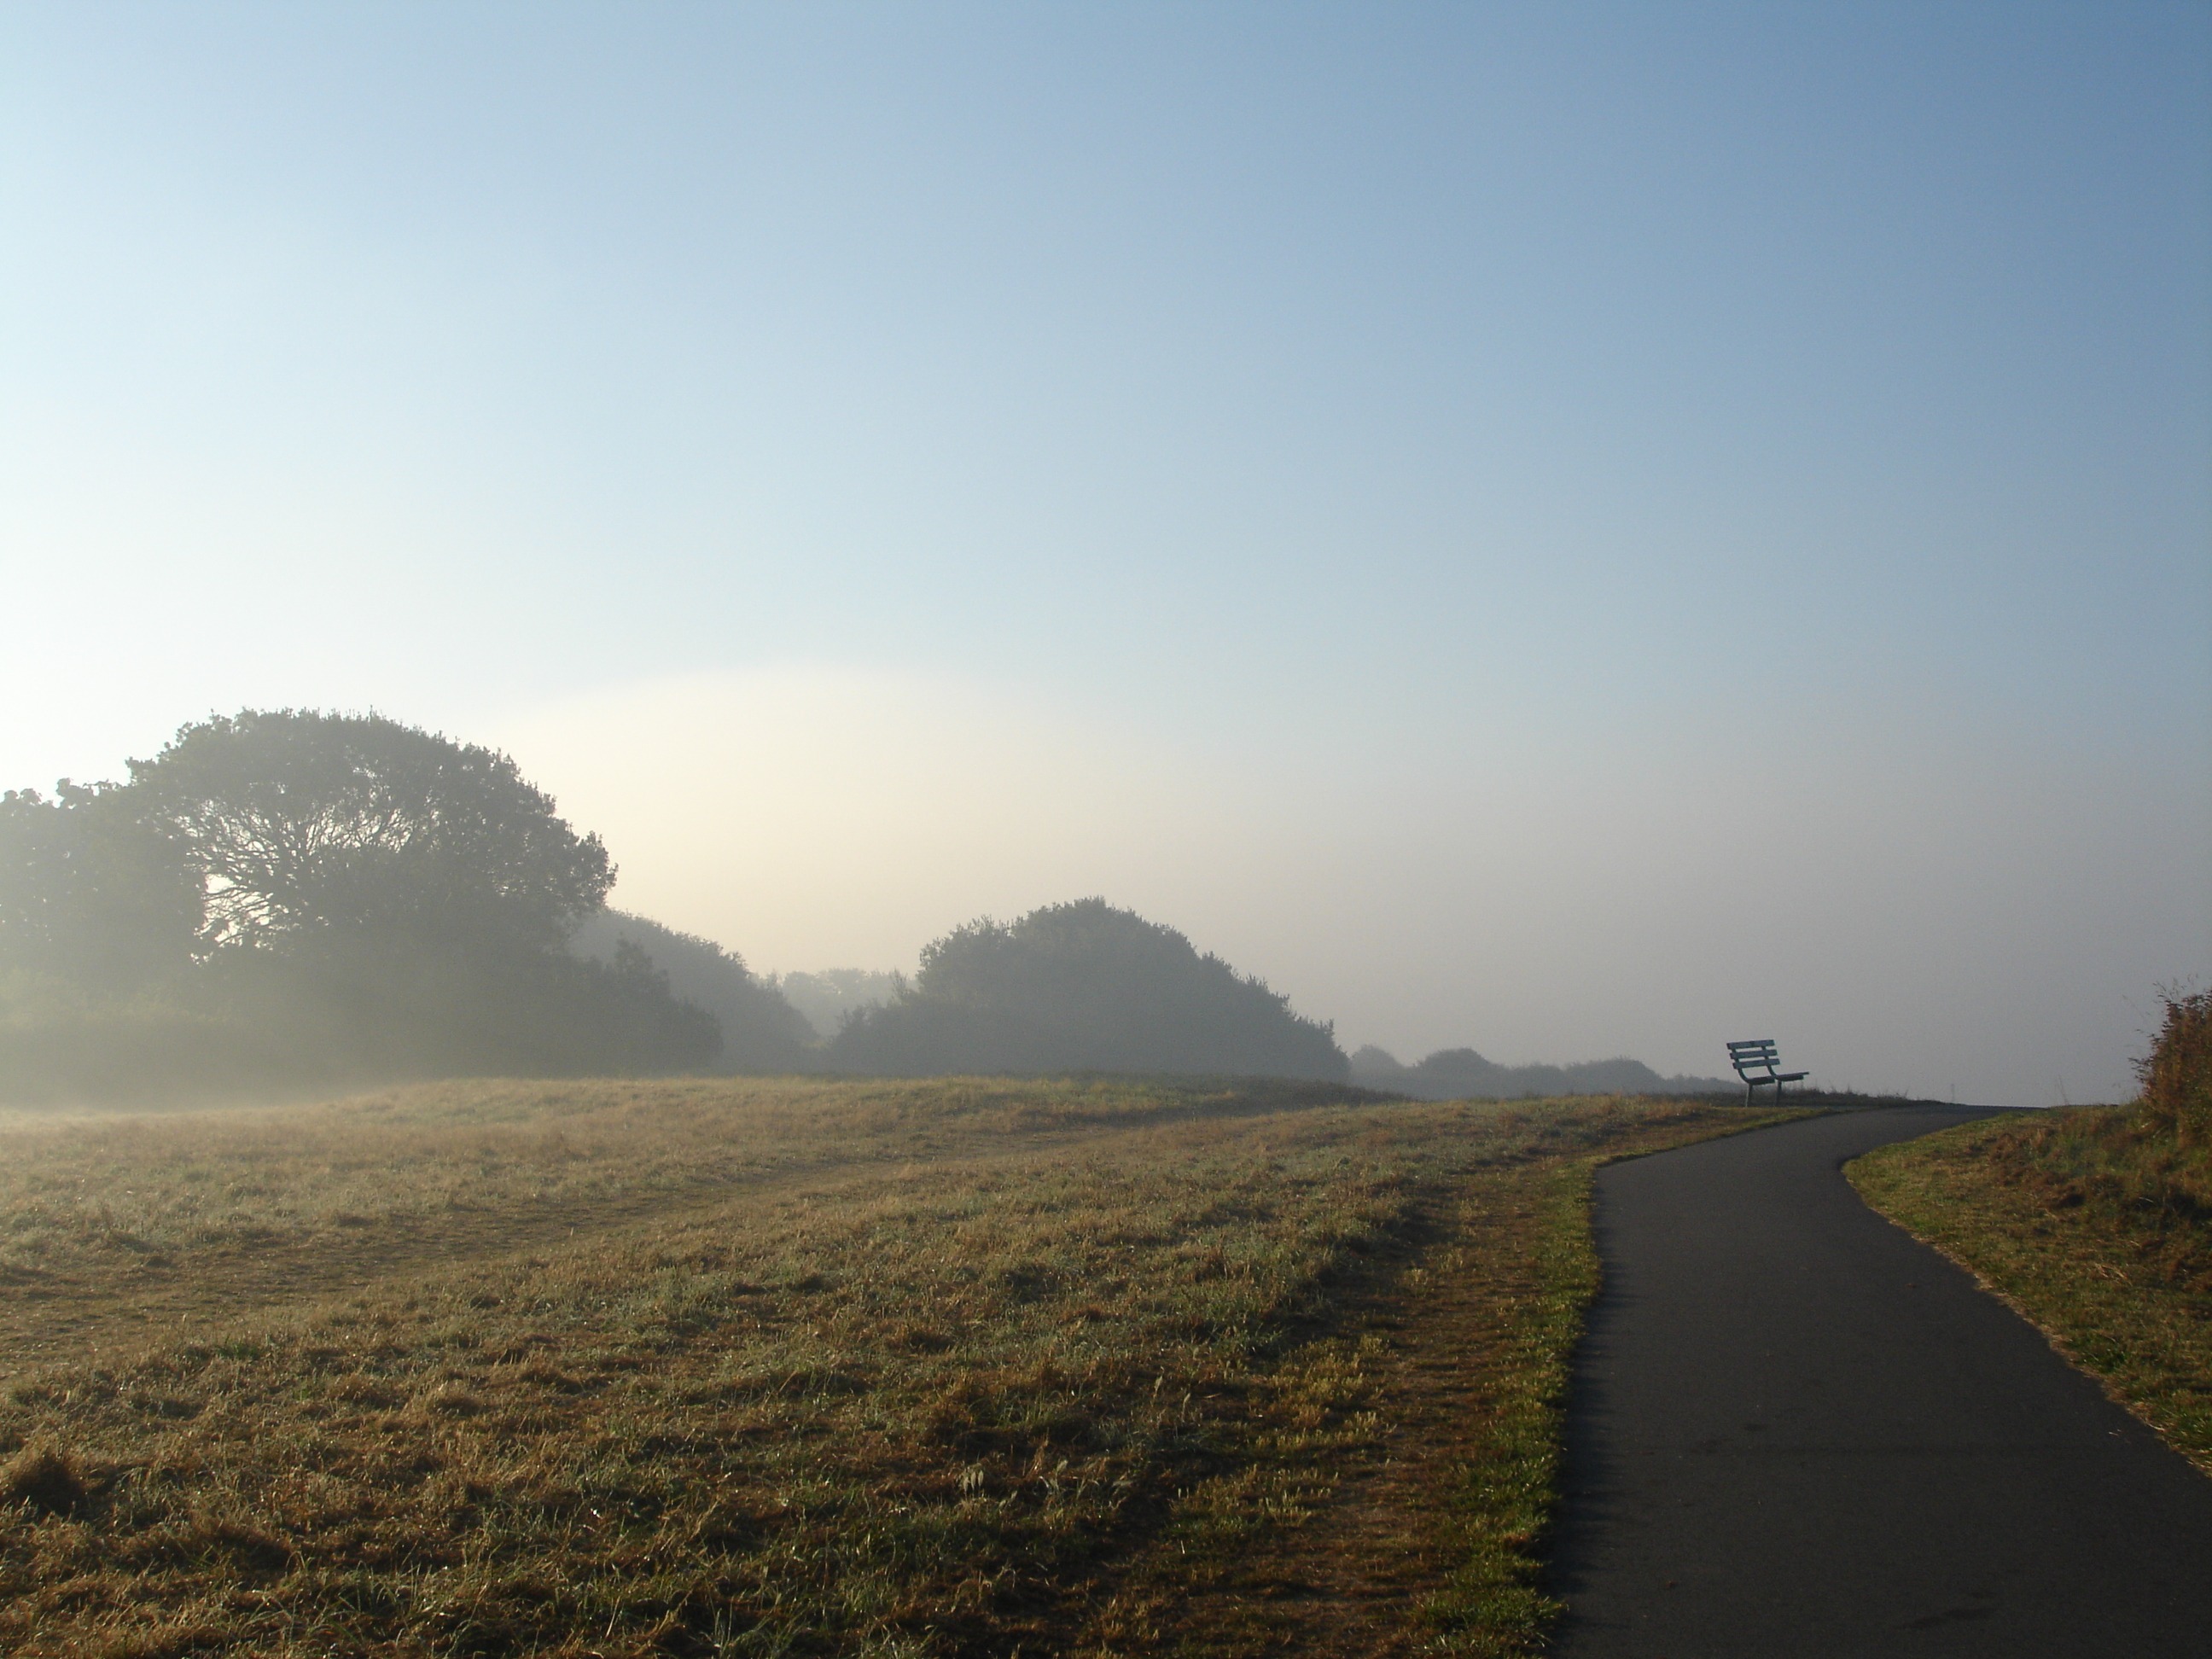
landscape, sea, coast, tree, nature, grass, horizon, mountain, cloud, sky, sun, fog, sunrise, road, mist, field, sunlight, morning, hill, dawn, dusk, evening, park, haze, reservoir, lonely, ridge, plain, road trip, mysterious, plateau, ghostly, rural area, natural environment, atmospheric phenomenon, mountainous landforms, empty bench